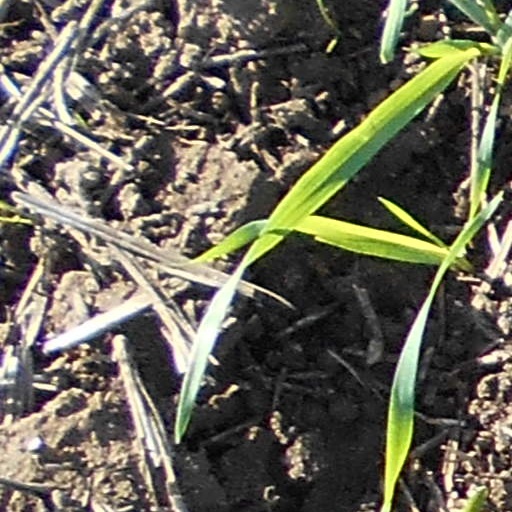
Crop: wheat